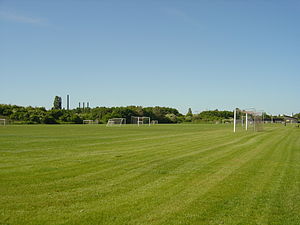
Hekla Park
Hekla Parks fodboldbaner med Boldklubben Heklas klubhus i baggrunden.
Hekla Park på Amager, København. Set fra den sydlige sektion af idrætsanlægget, Vestamager.
Hekla Park er et idrætsanlæg beliggende på Lossepladsvej ved Amager Fælled, København, som består af to elleve-mands fodboldbaner. Anlægget blev officielt taget i brug den 9. august 2003 og benyttes primært til afvikling af fodboldkampe. Boldklubben Hekla, som idrætsanlægget er navngivet efter, spiller her deres hjemmebanekampe i lokalserierne under Københavns Boldspil-Union. Fodboldklubbens klubhus med omklædnings- og klubfaciliteter er tegnet af arkitekt Peter Voergaard og lokaliseret i den nordlige sektion.